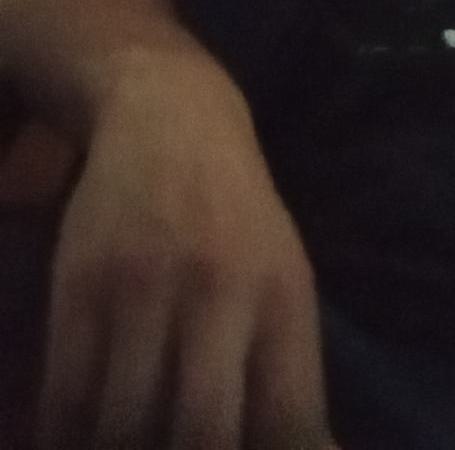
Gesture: no_gesture